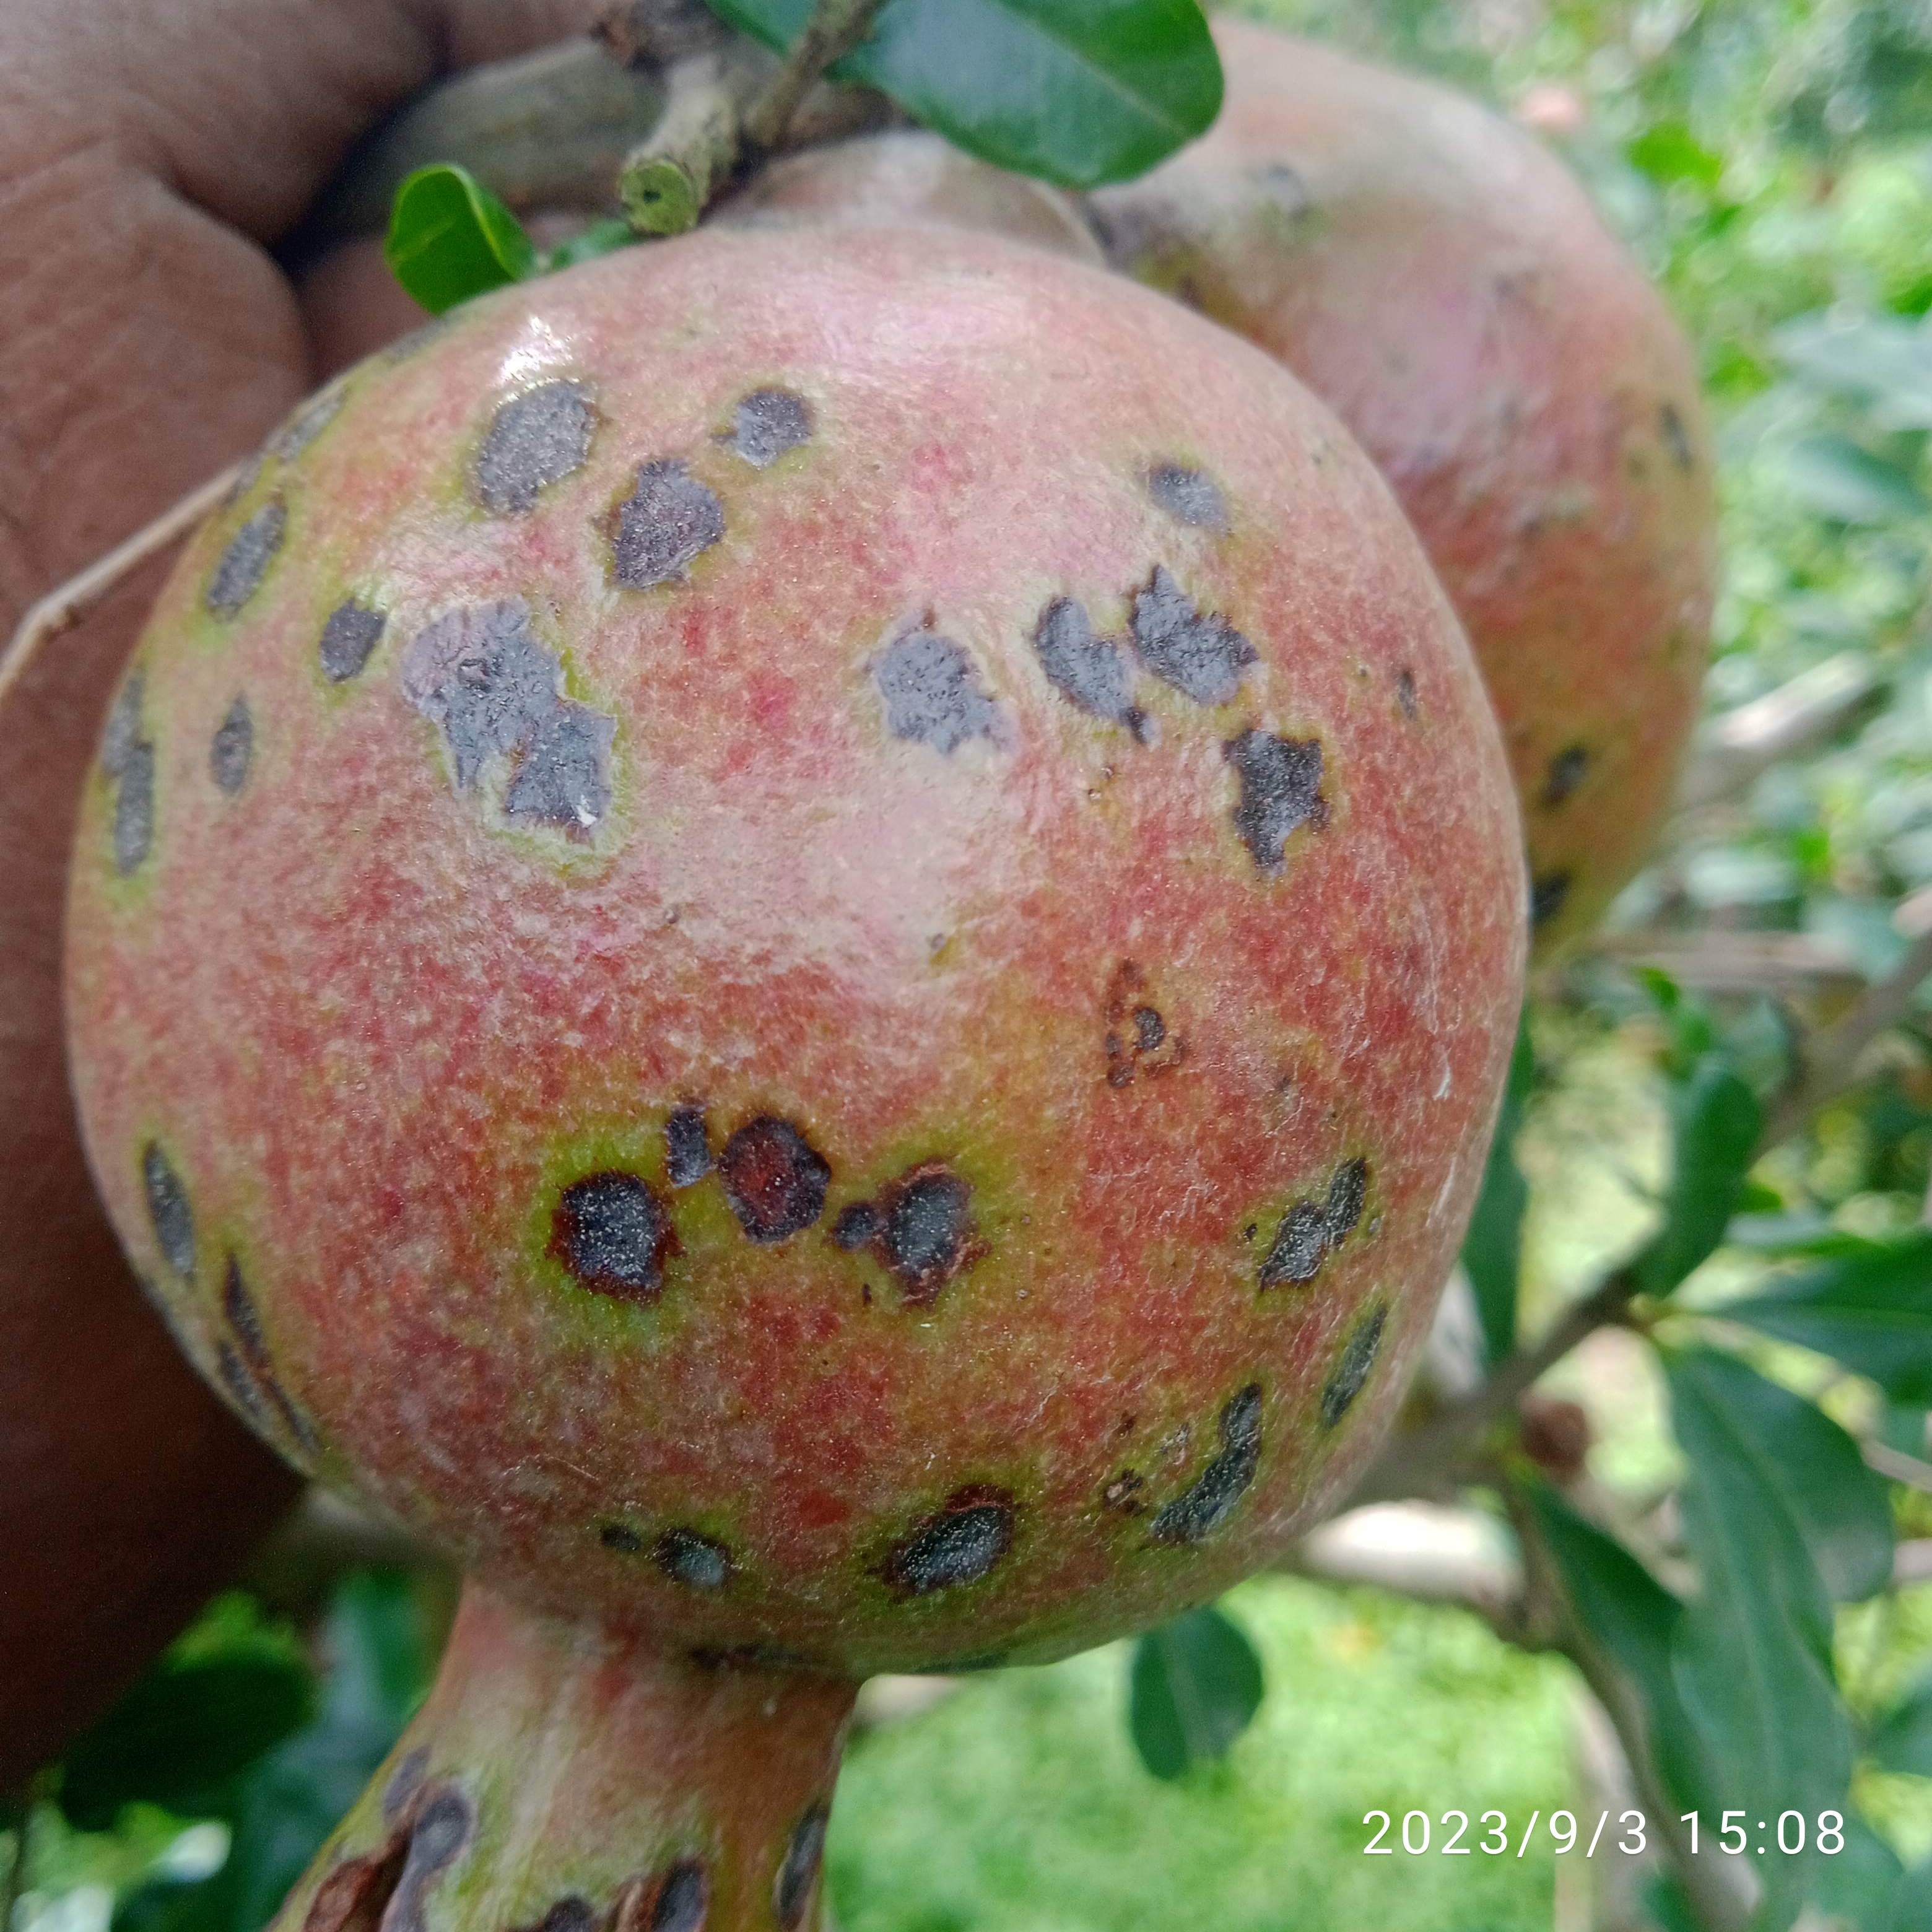
Label: Anthracnose